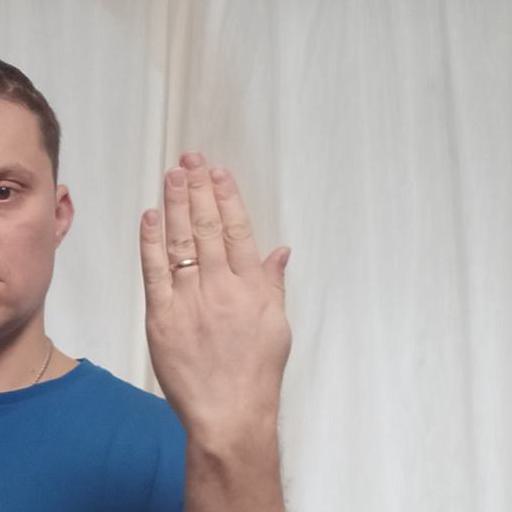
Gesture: stop_inverted